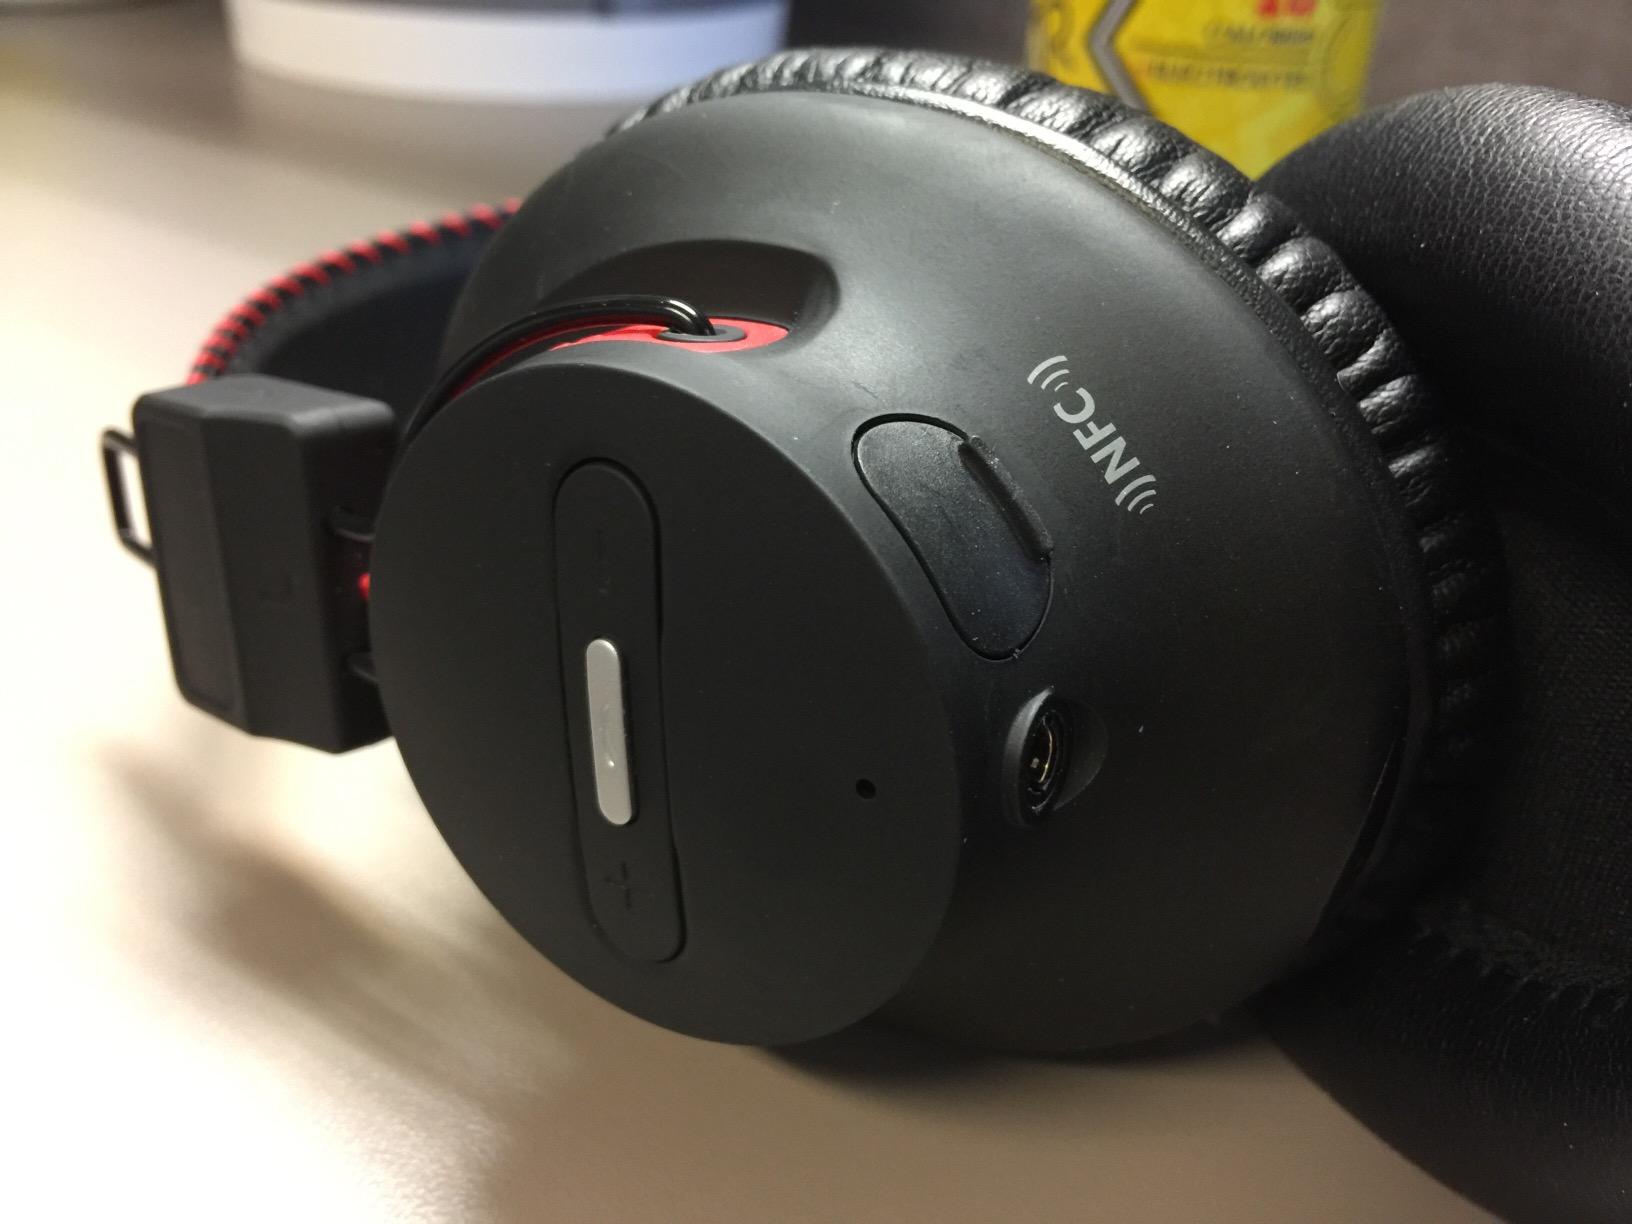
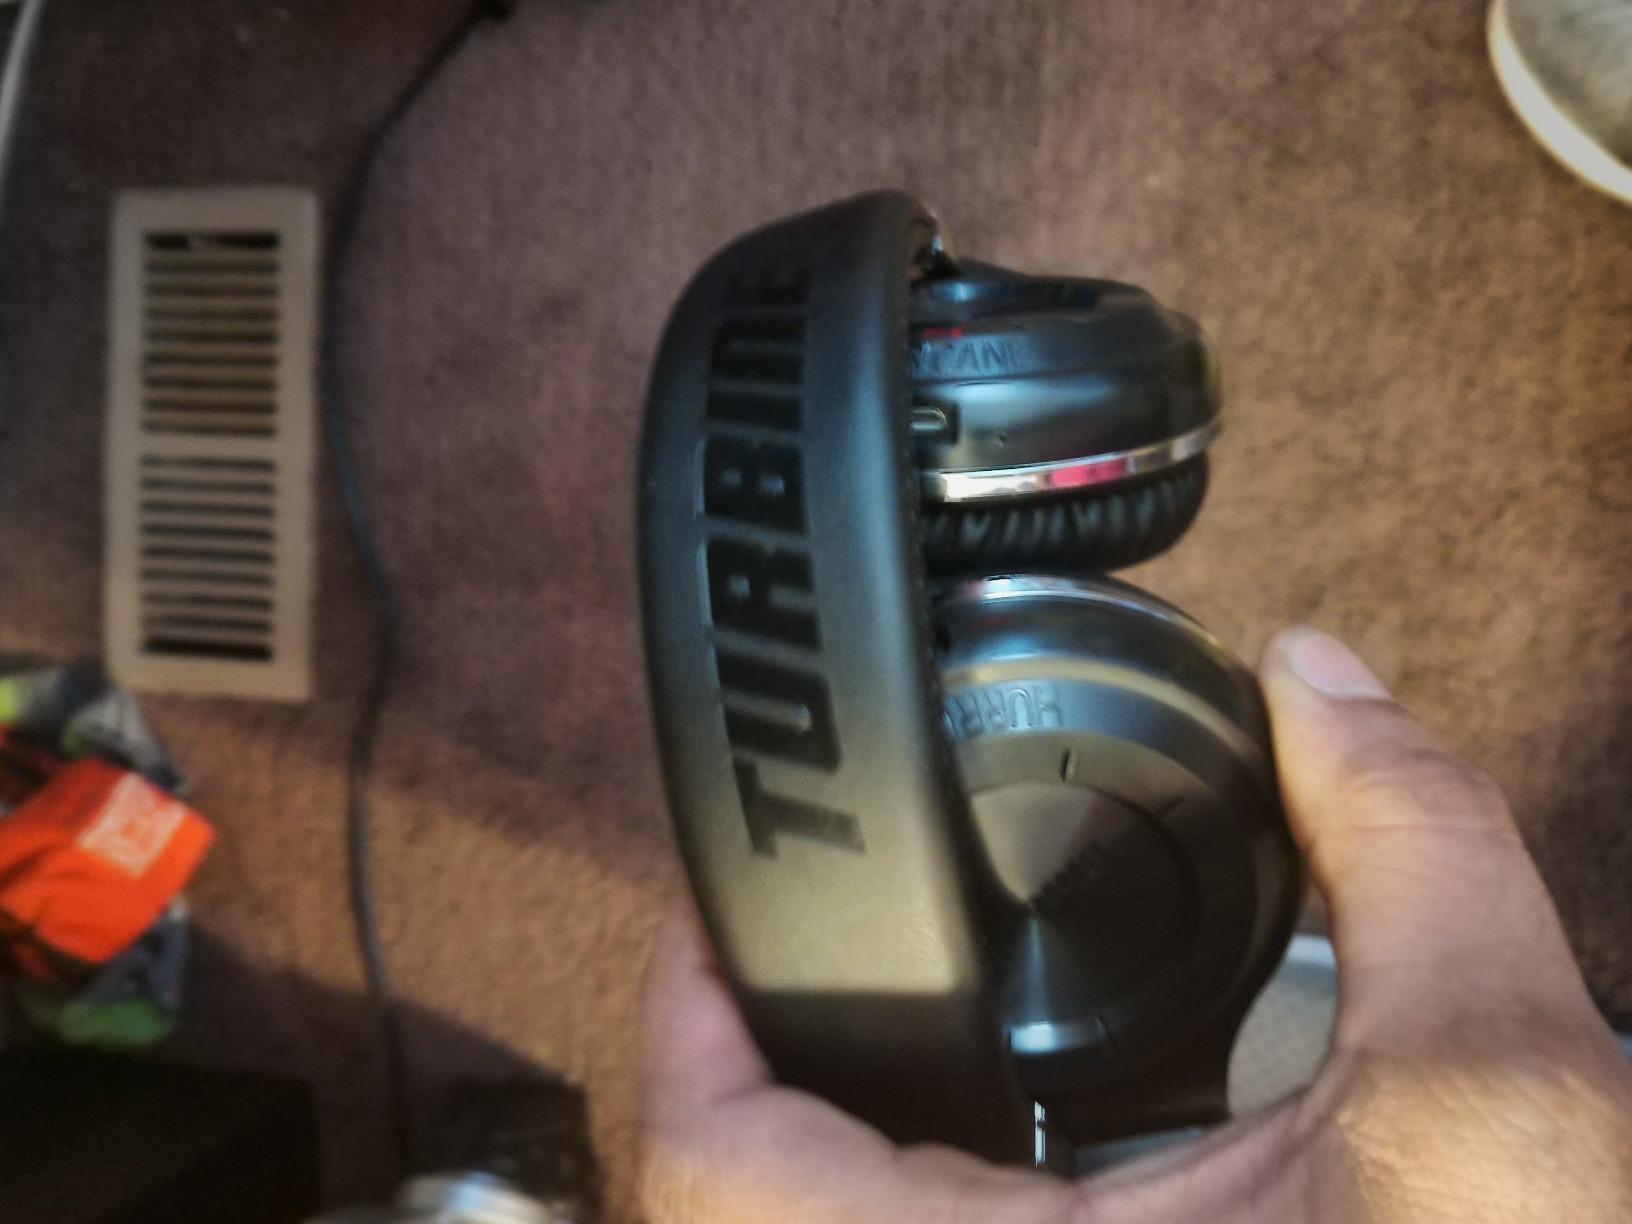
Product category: headphones
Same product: no